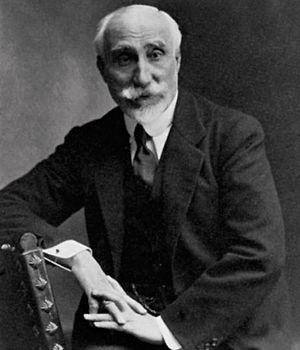
Cet article dresse la liste des présidents du gouvernement d’Espagne ou leur équivalent depuis 1705.